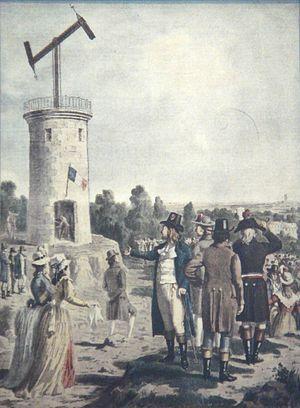
Au sens strict, en français le terme sémaphore désigne le système de communication inventé par les frères Chappe en France. Cependant, des relais de communication optique par des feux ou des fumées de différentes couleurs, existaient dans l'Antiquité et dans l'Empire romain d'Orient sous la dénomination de φανάρια - phanaria qui a donné « fanal » en français. Par métonymie, « sémaphore » peut aussi désigner des feux de signalisation routiers, ferroviaires ou autres.
L’histoire militaire de la France couvre deux millénaires d'histoire à travers la France, l'Europe et les anciennes colonies françaises.